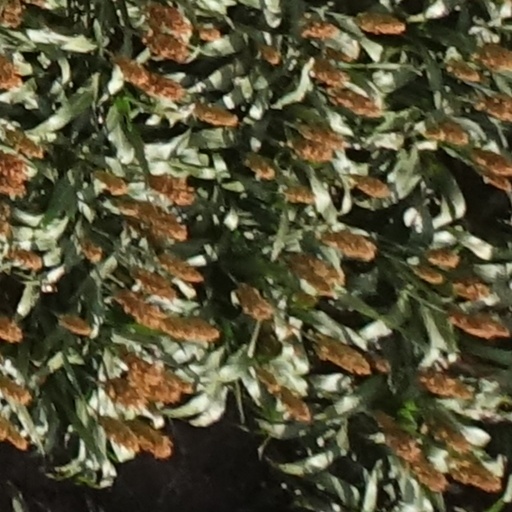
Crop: sorghum